Zwinger

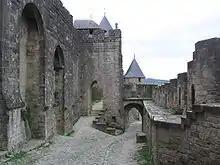
Gateway leading into the in Carcassonne. Right: the lower Zwinger wall.

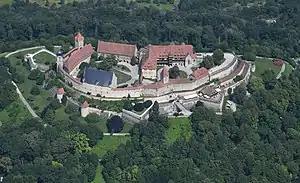
The around Coburg Fortress reinforced by early modern era bastions

A is an open kill zone area between two defensive walls that is used for defensive purposes. s were built in the medieval and early modern periods to improve the defence of castles and town walls. The term is usually left untranslated, but is sometimes rendered as "outer courtyard", presumably referring to the subsequent role of a as a castle's defences became redundant and it was converted into a palace or "schloss"; however, this belies its original purpose as a form of killing ground for the defence. The word is linked with , "to force", perhaps because the forced an enemy to negotiate it before assaulting the main defensive line. Essenwein states that the "main purpose of this feature was so that the besieging force could not reach the actual castle wall very easily with battering rams or belfries, but had to stop at the lower, outer wall; also that two ranks of archers, behind and above one another, could fire upon the approaching enemy".